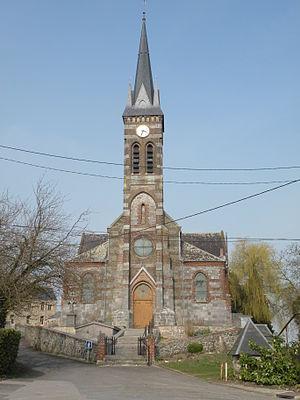
église de vieux-reng
Vieux-Reng est une commune française située dans le département du Nord, en région Hauts-de-France.